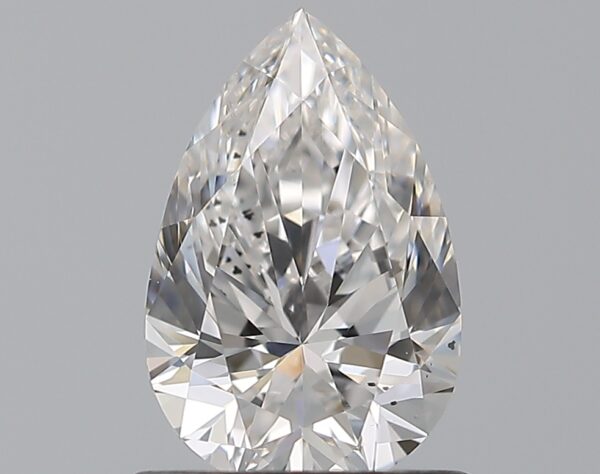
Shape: pear
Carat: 0.76
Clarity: SI1
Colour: E
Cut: EX
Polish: EX
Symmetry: VG
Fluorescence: N
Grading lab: GIA
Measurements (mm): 7.76 x 5.08 x 3.21